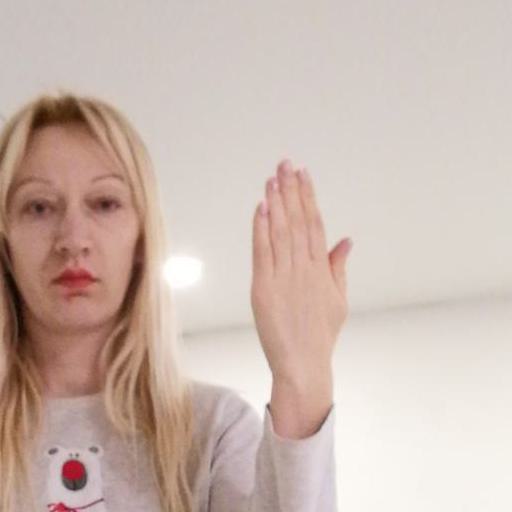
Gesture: stop_inverted